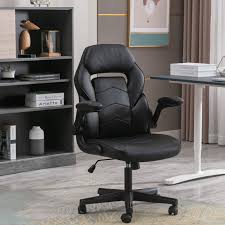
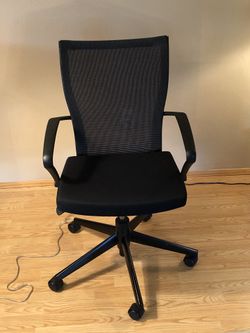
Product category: items_chair
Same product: no